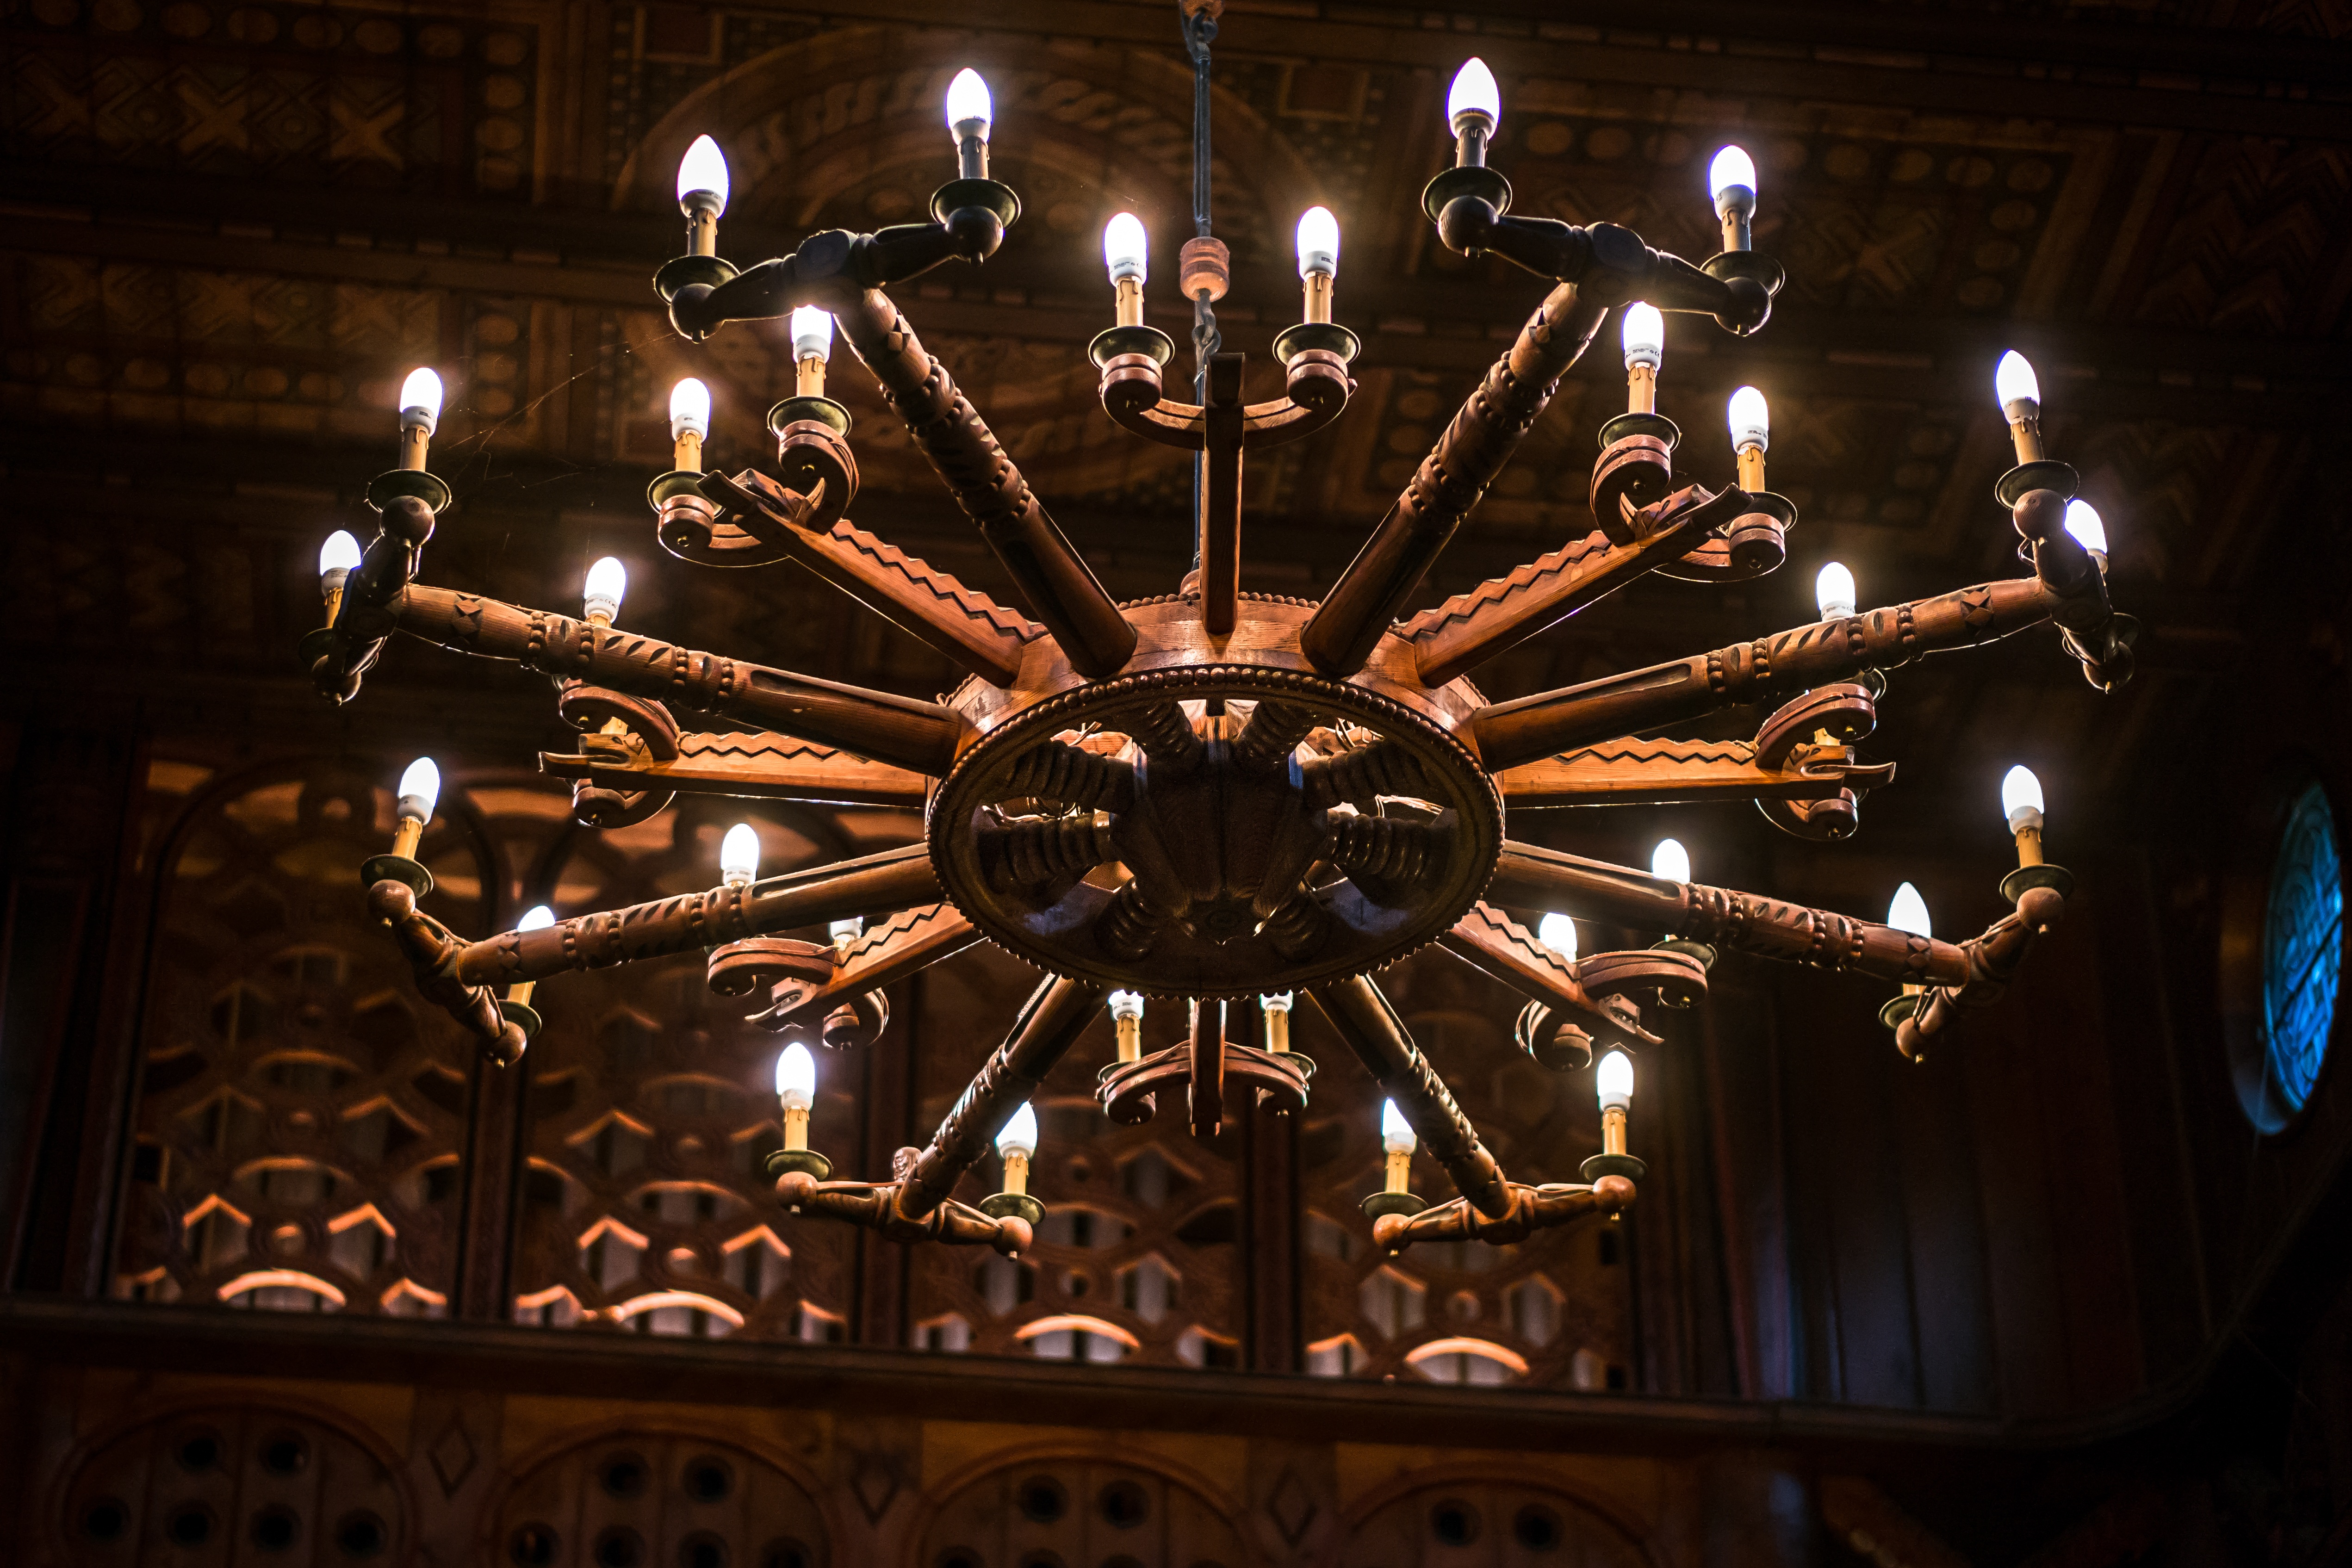
light, architecture, wood, night, religion, darkness, church, lamp, christian, lighting, candlestick, world heritage, faith, symmetry, light fixture, germany, christianity, chandelier, resin, god, stave church, goslar hahnenklee, hahnenklee